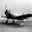
Label: airplane